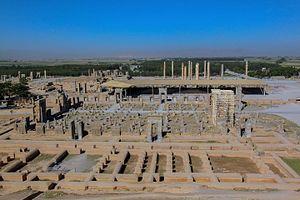
Persépolis (grec ancien Περσέπολις [Persépolis], «